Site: brandenburg
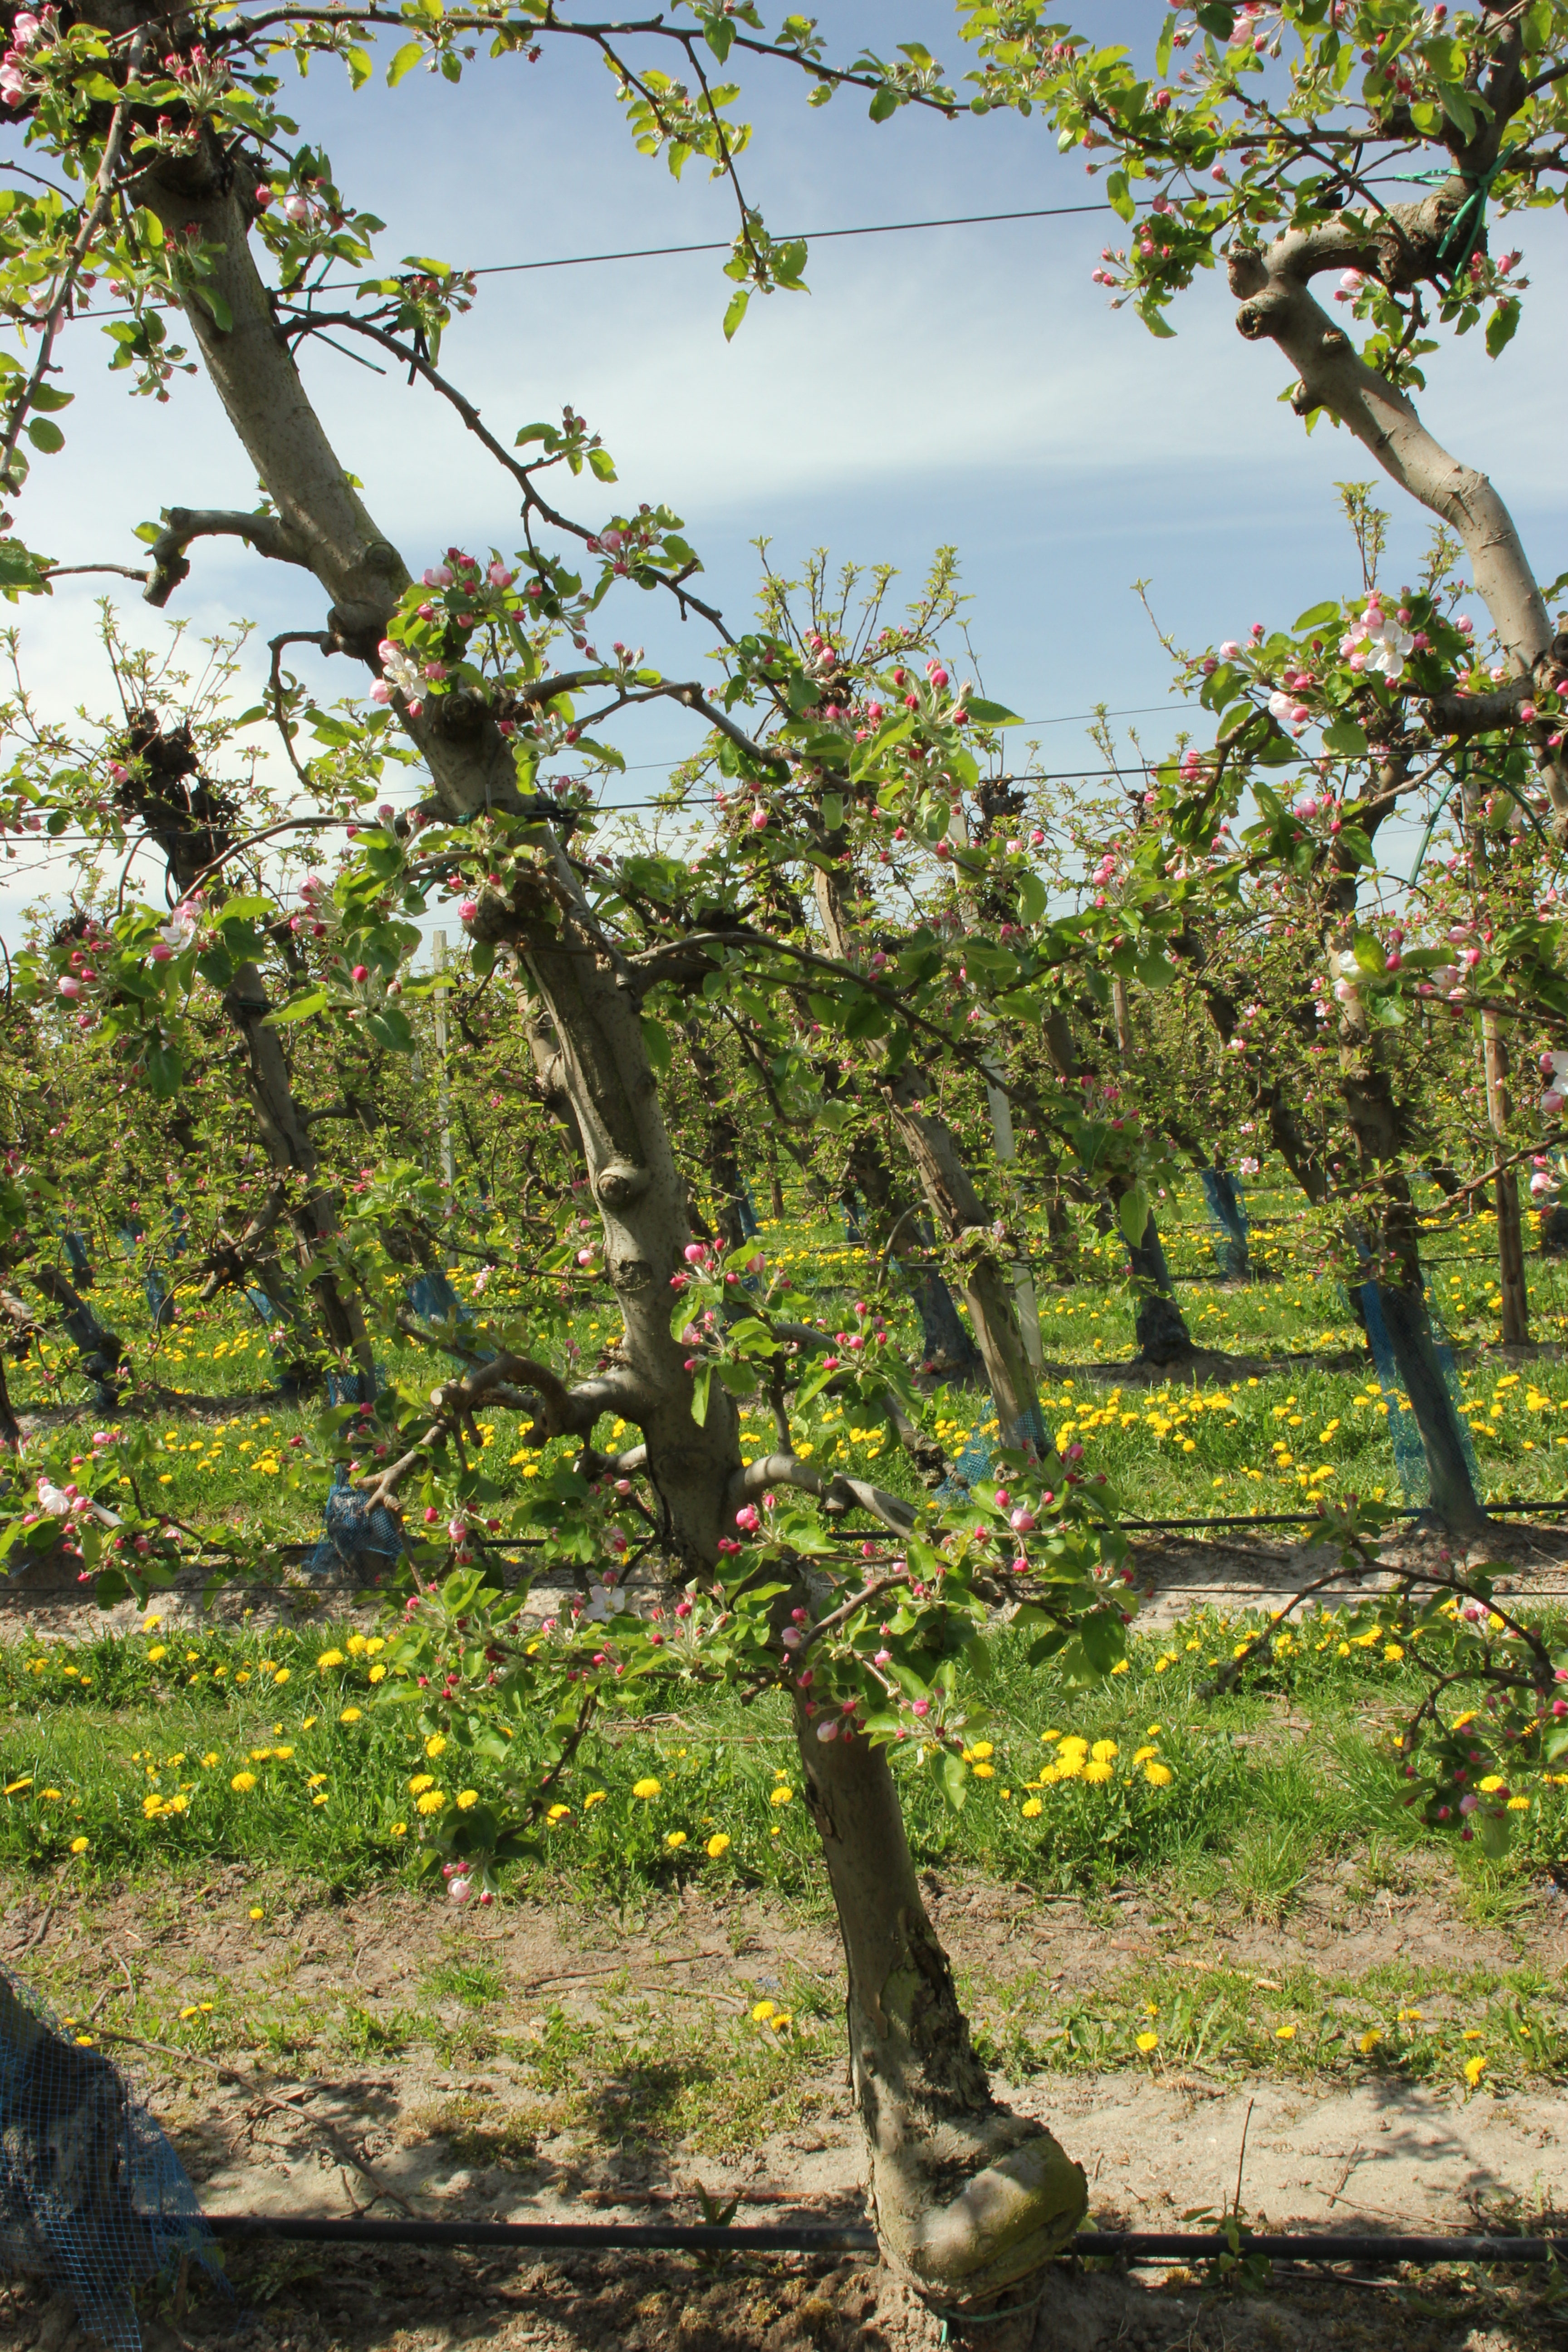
Growth stage (BBCH 57): Inflorescence emergence